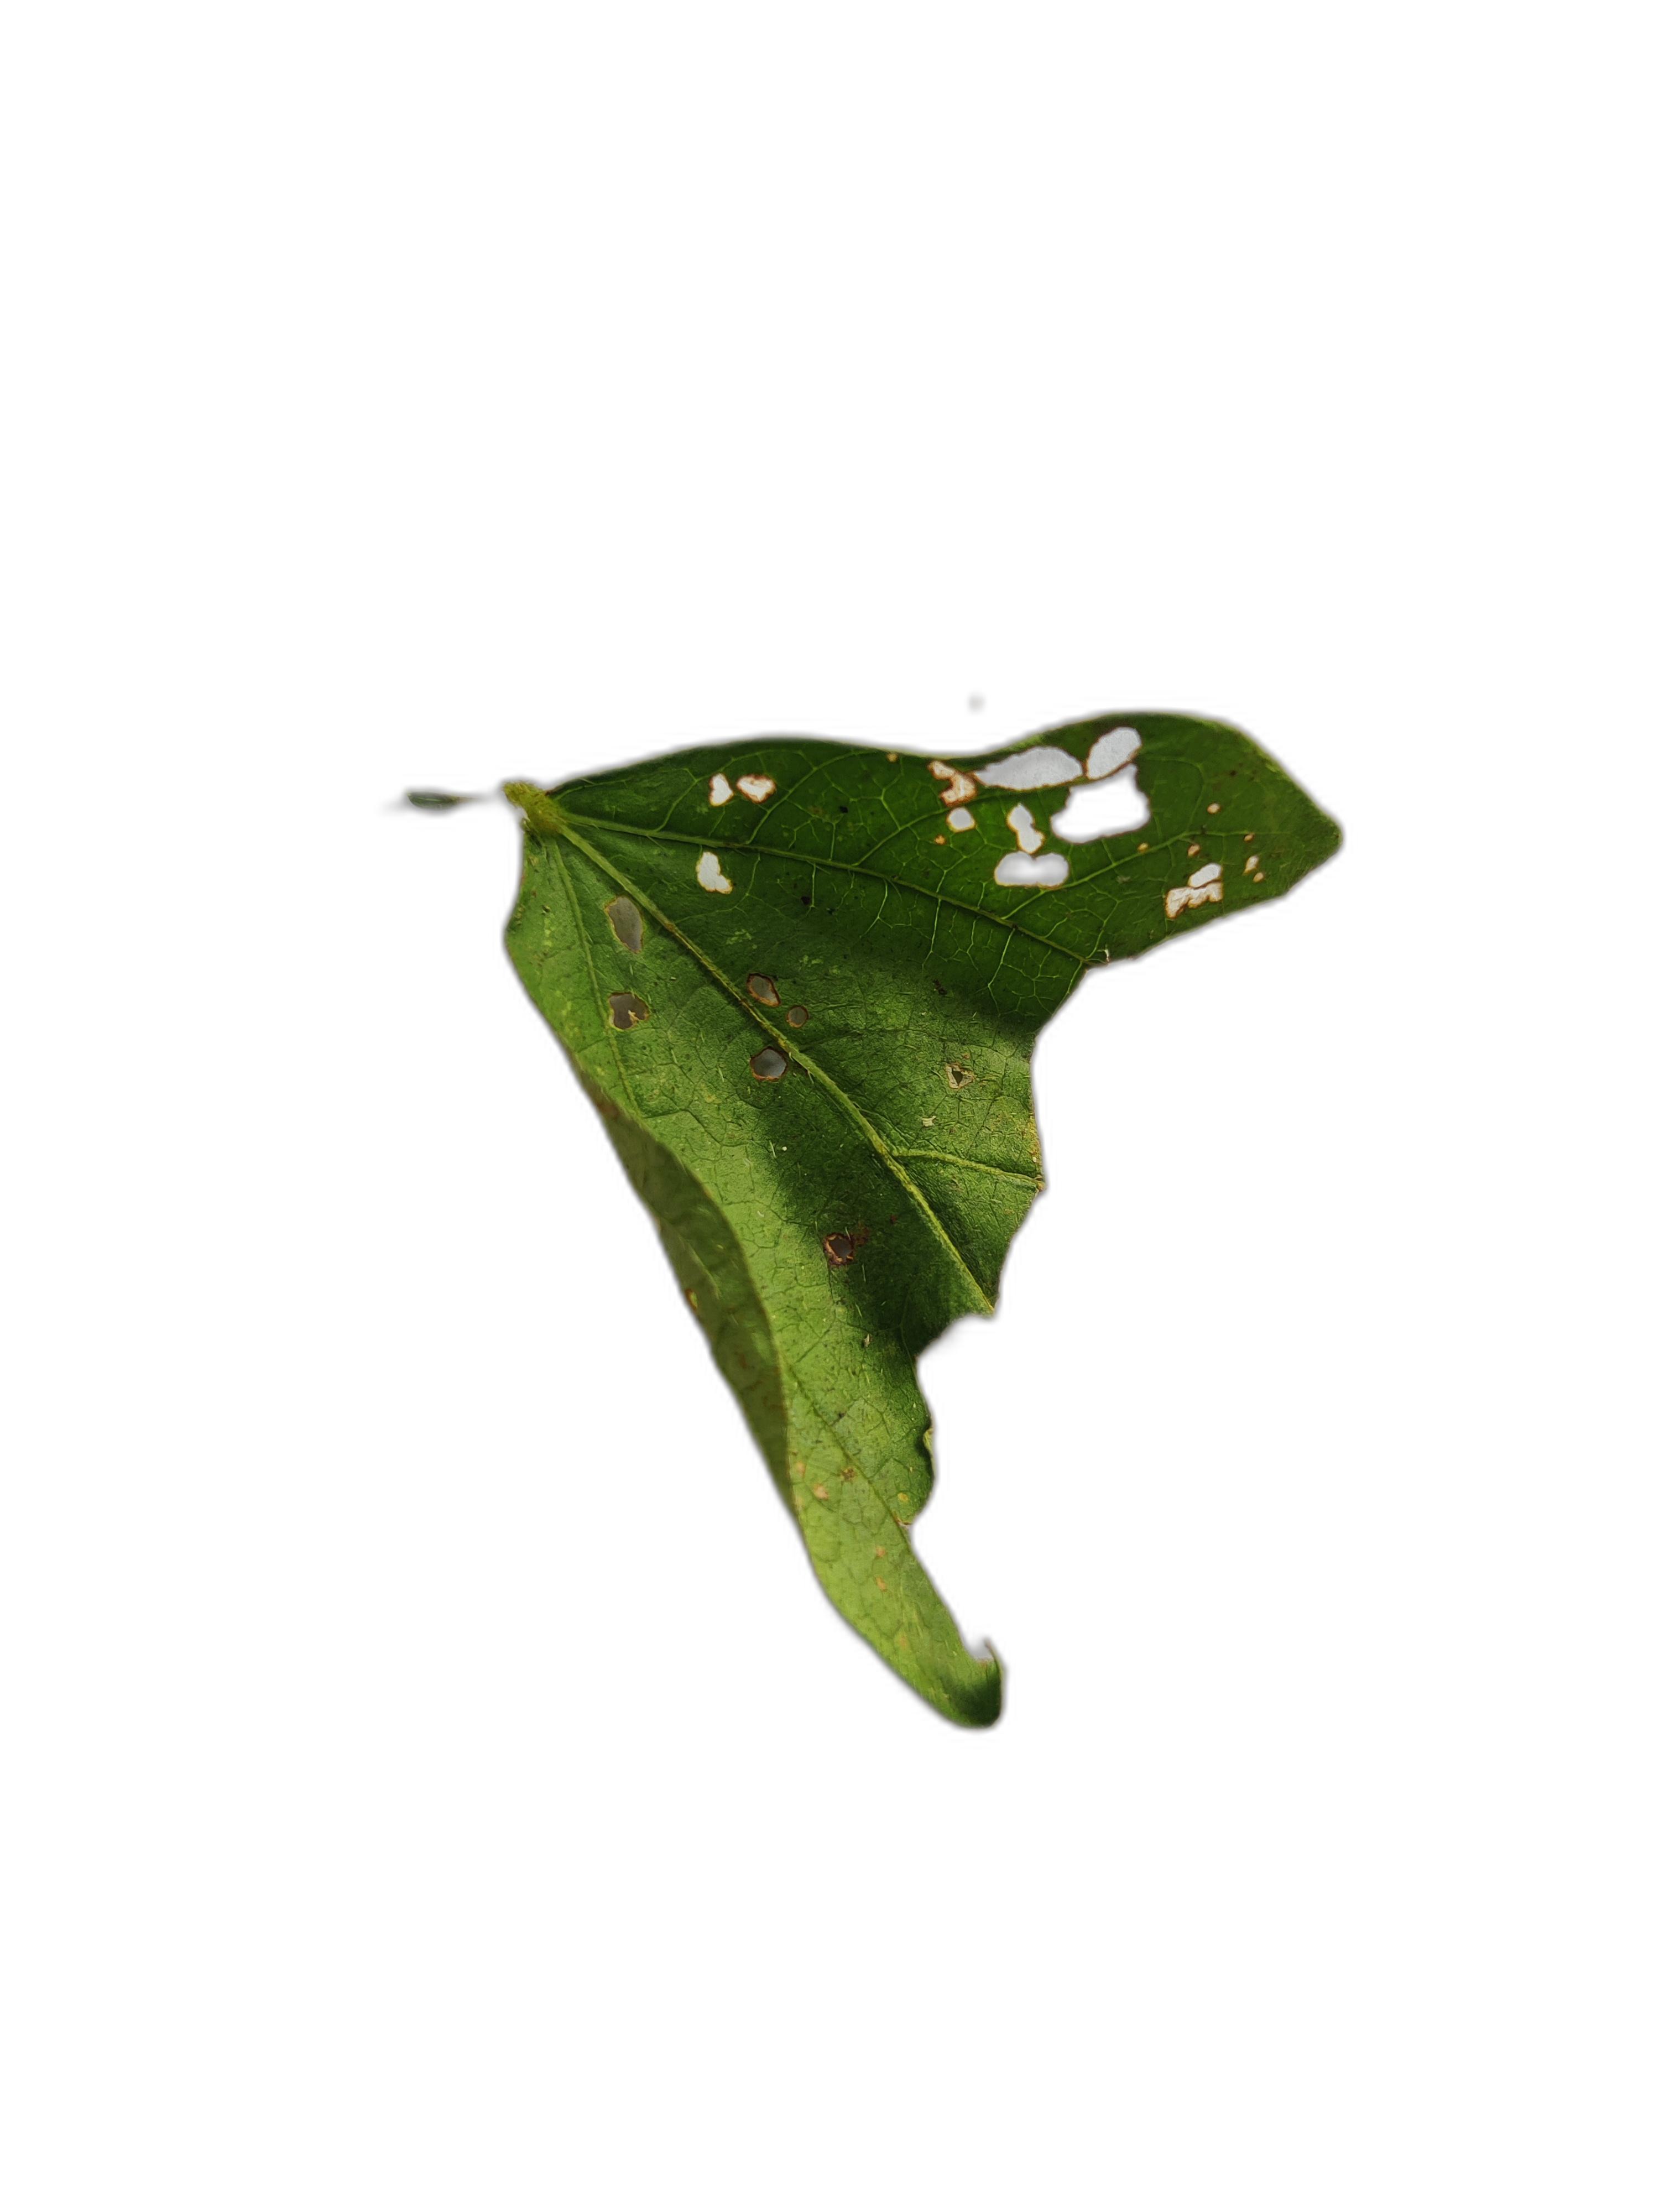
Label: Cercospora leaf spot